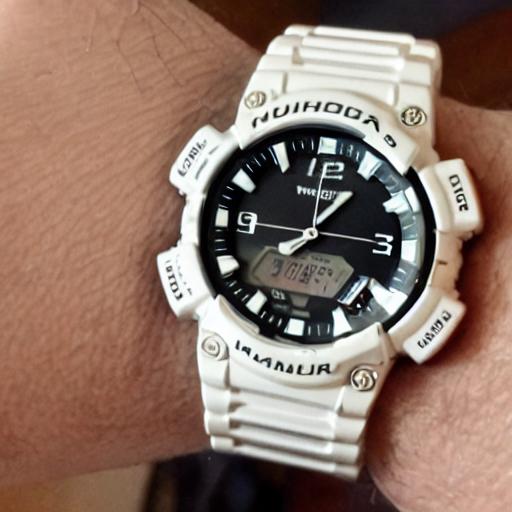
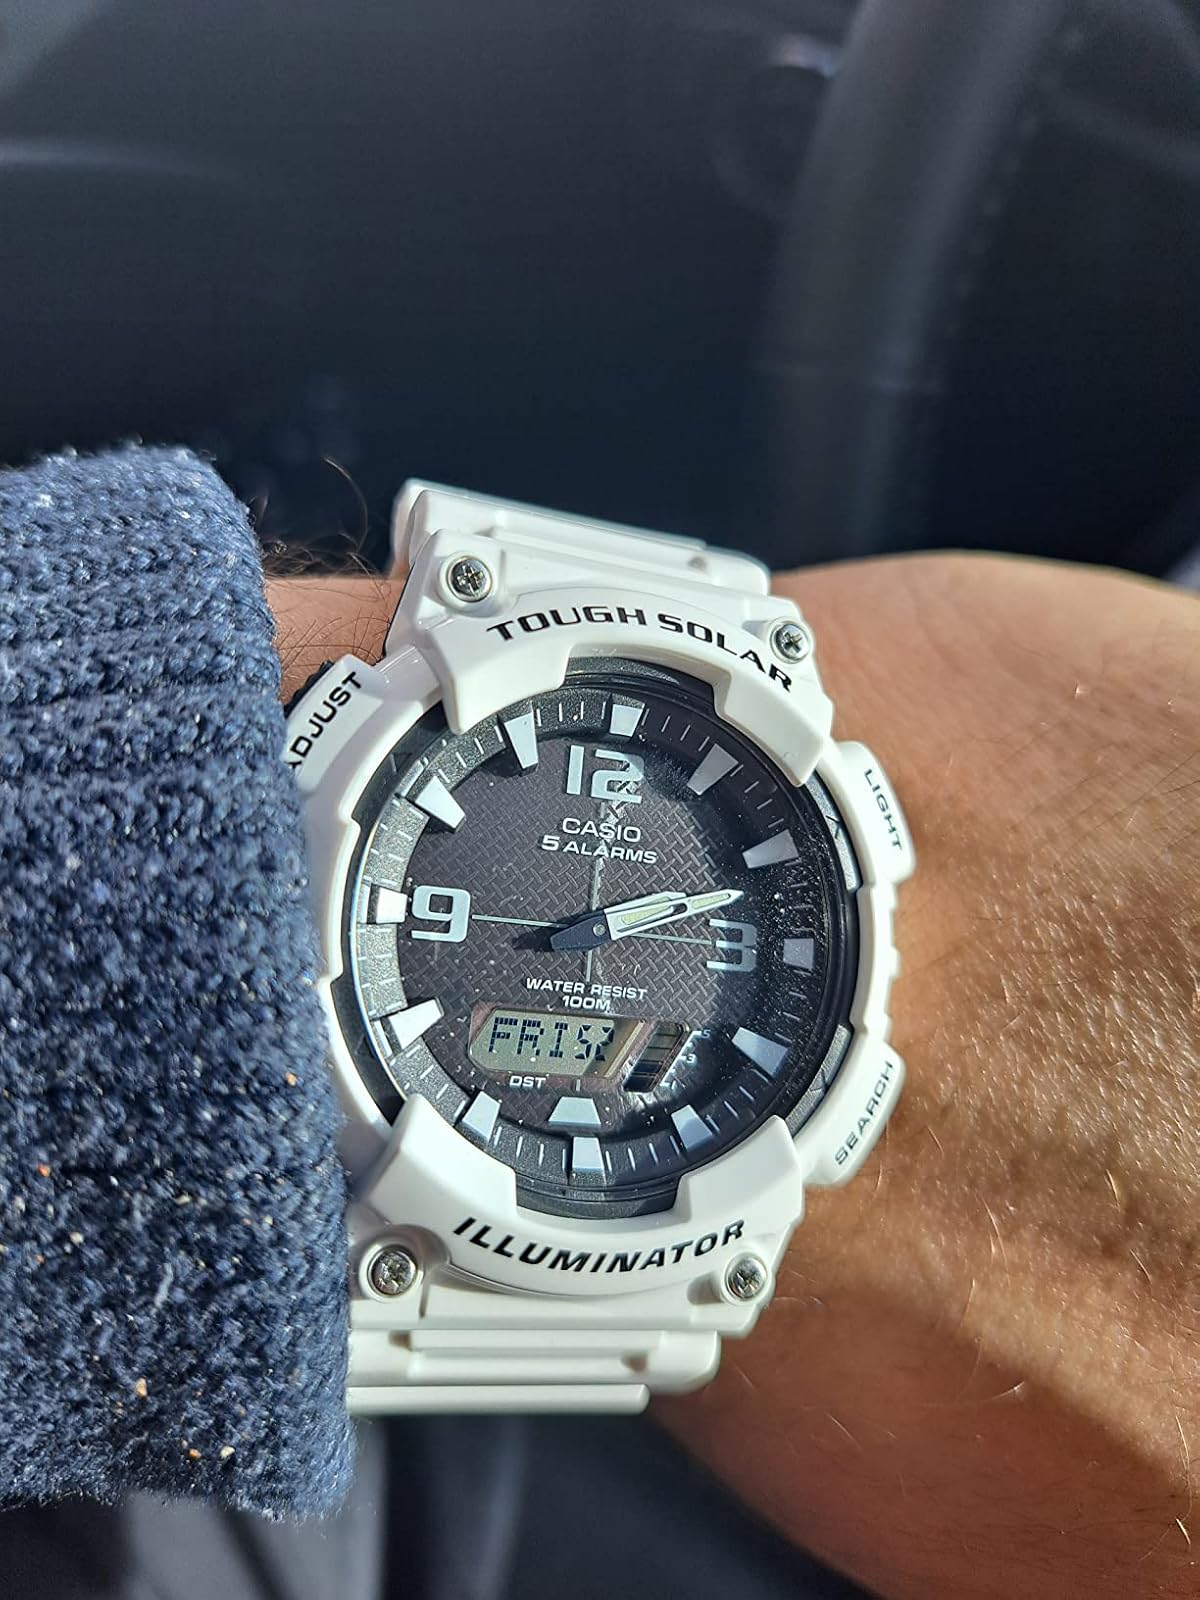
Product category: accessories_watch
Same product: no